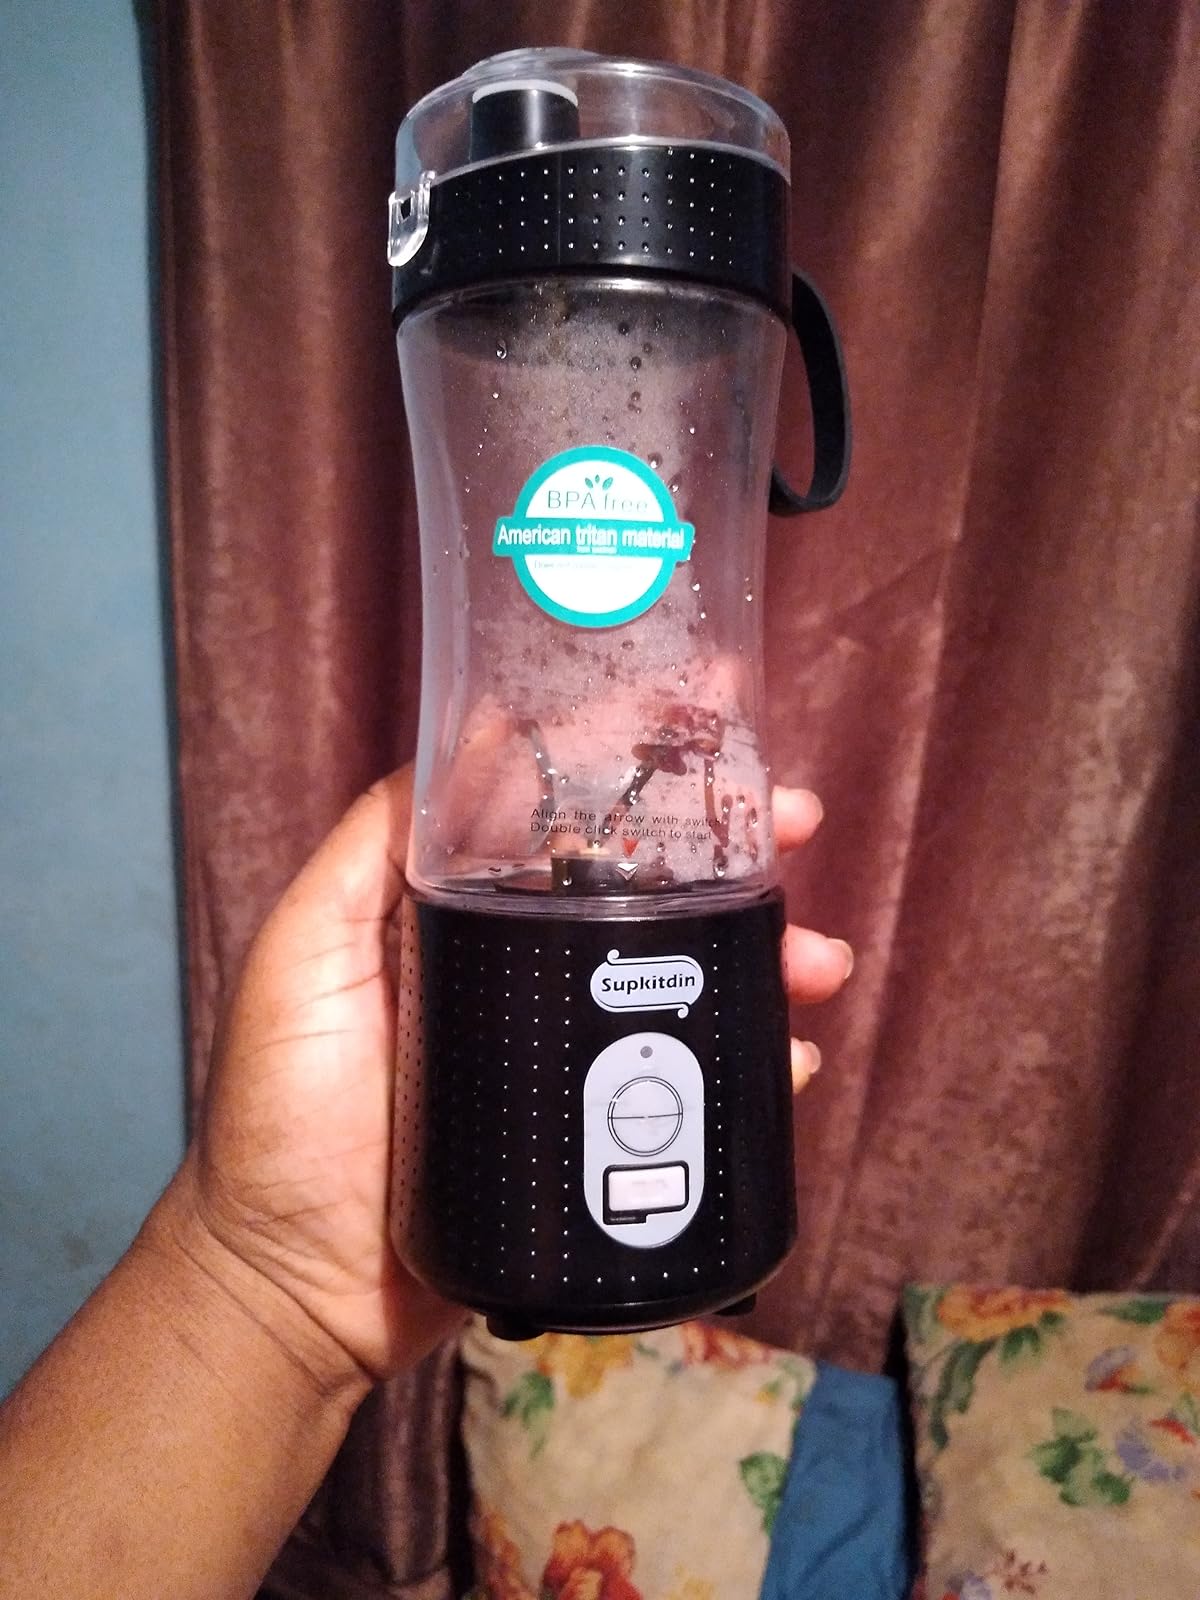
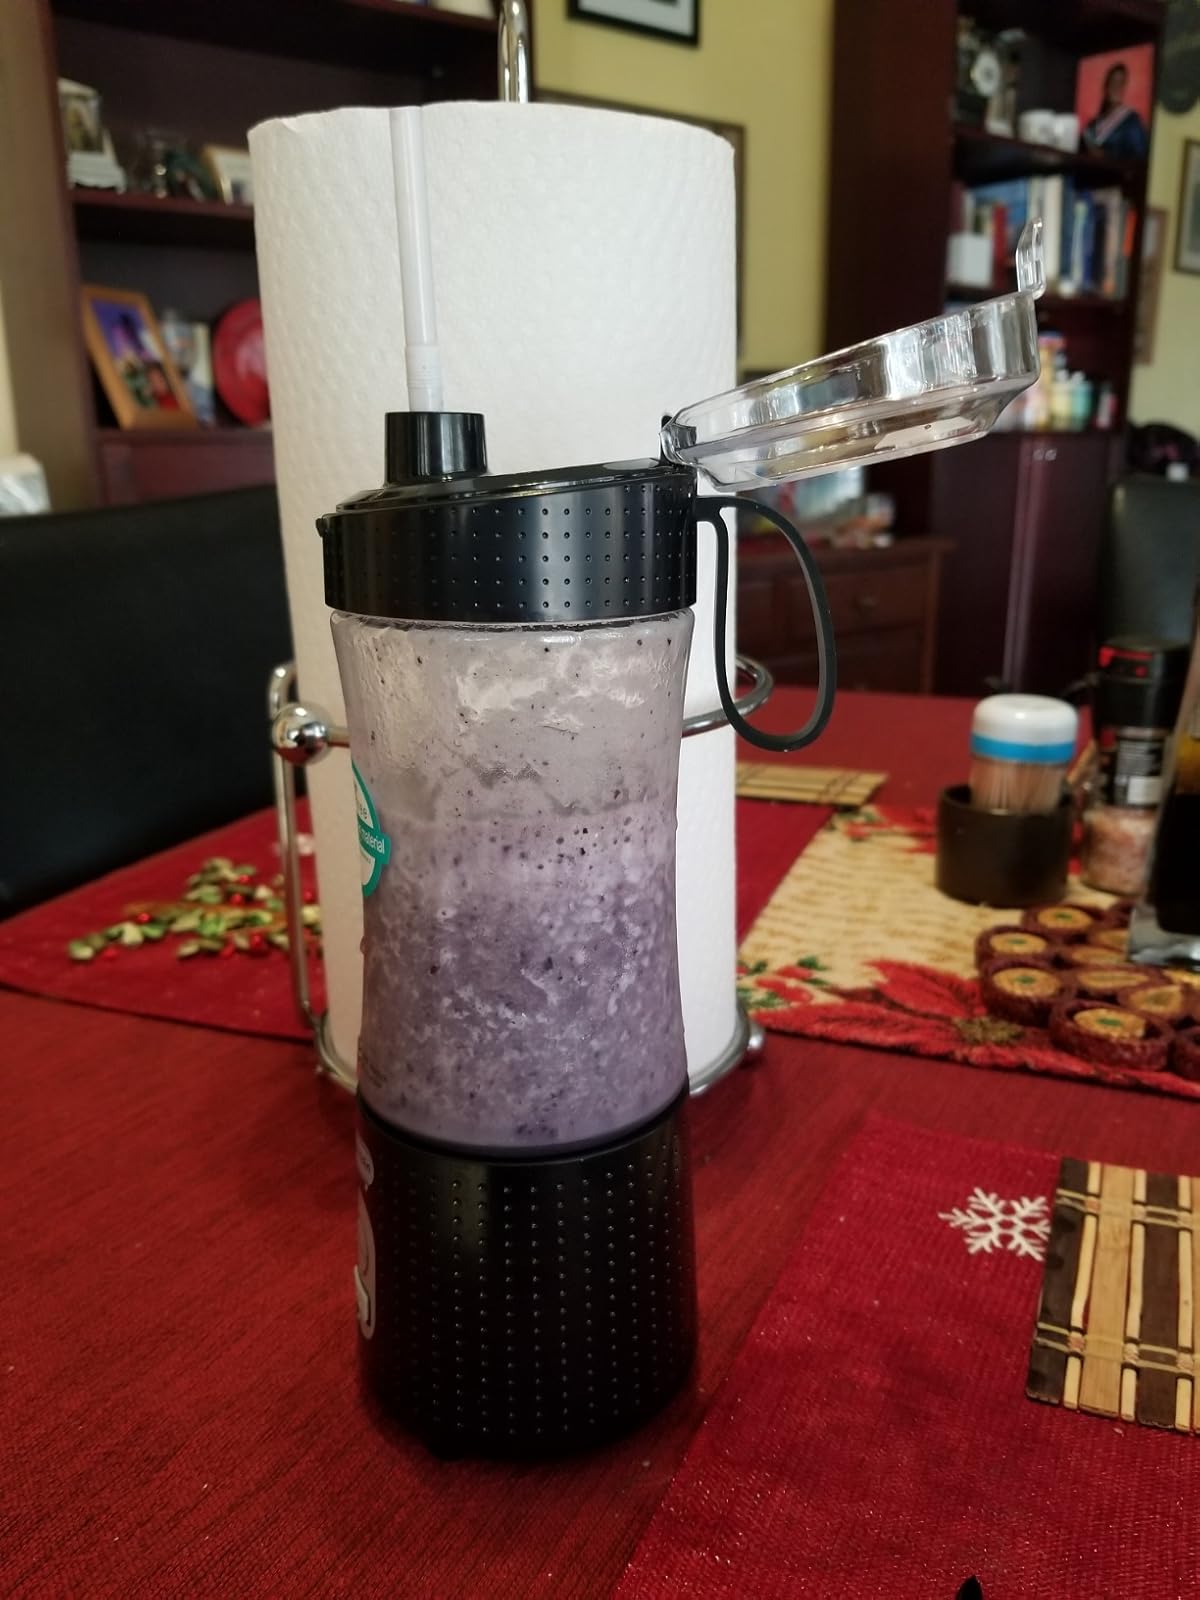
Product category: items_blender
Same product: yes